Femi Benussi

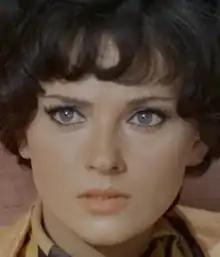
Benussi in "Deadly Inheritance" (1968)

Eufemia "Femi" Benussi (born 4 March 1945) is a Yugoslav-Italian film actress. She appeared in 82 films, between 1965 and 1983.